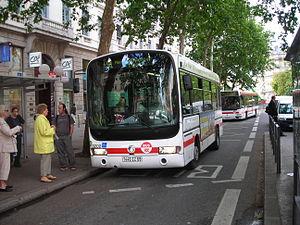
Midibus électrique Irisbus Europolis des TCL de Lyon à l'arrêt Bellecour.
Le réseau d'autobus de Lyon couvre l'ensemble des 59 communes de la Métropole de Lyon, les huit communes de la communauté de communes de l'Est lyonnais et six autres communes situées hors de la métropole et membres du SYTRAL.
L'Iveco 200E Europolis est un midibus dont la dernière génération figure au catalogue du constructeur Irisbus sous la référence 203E Europolis. Une version spéciale d'études produite à 50 exemplaires est connue sous le nom ASTRA Europolis.